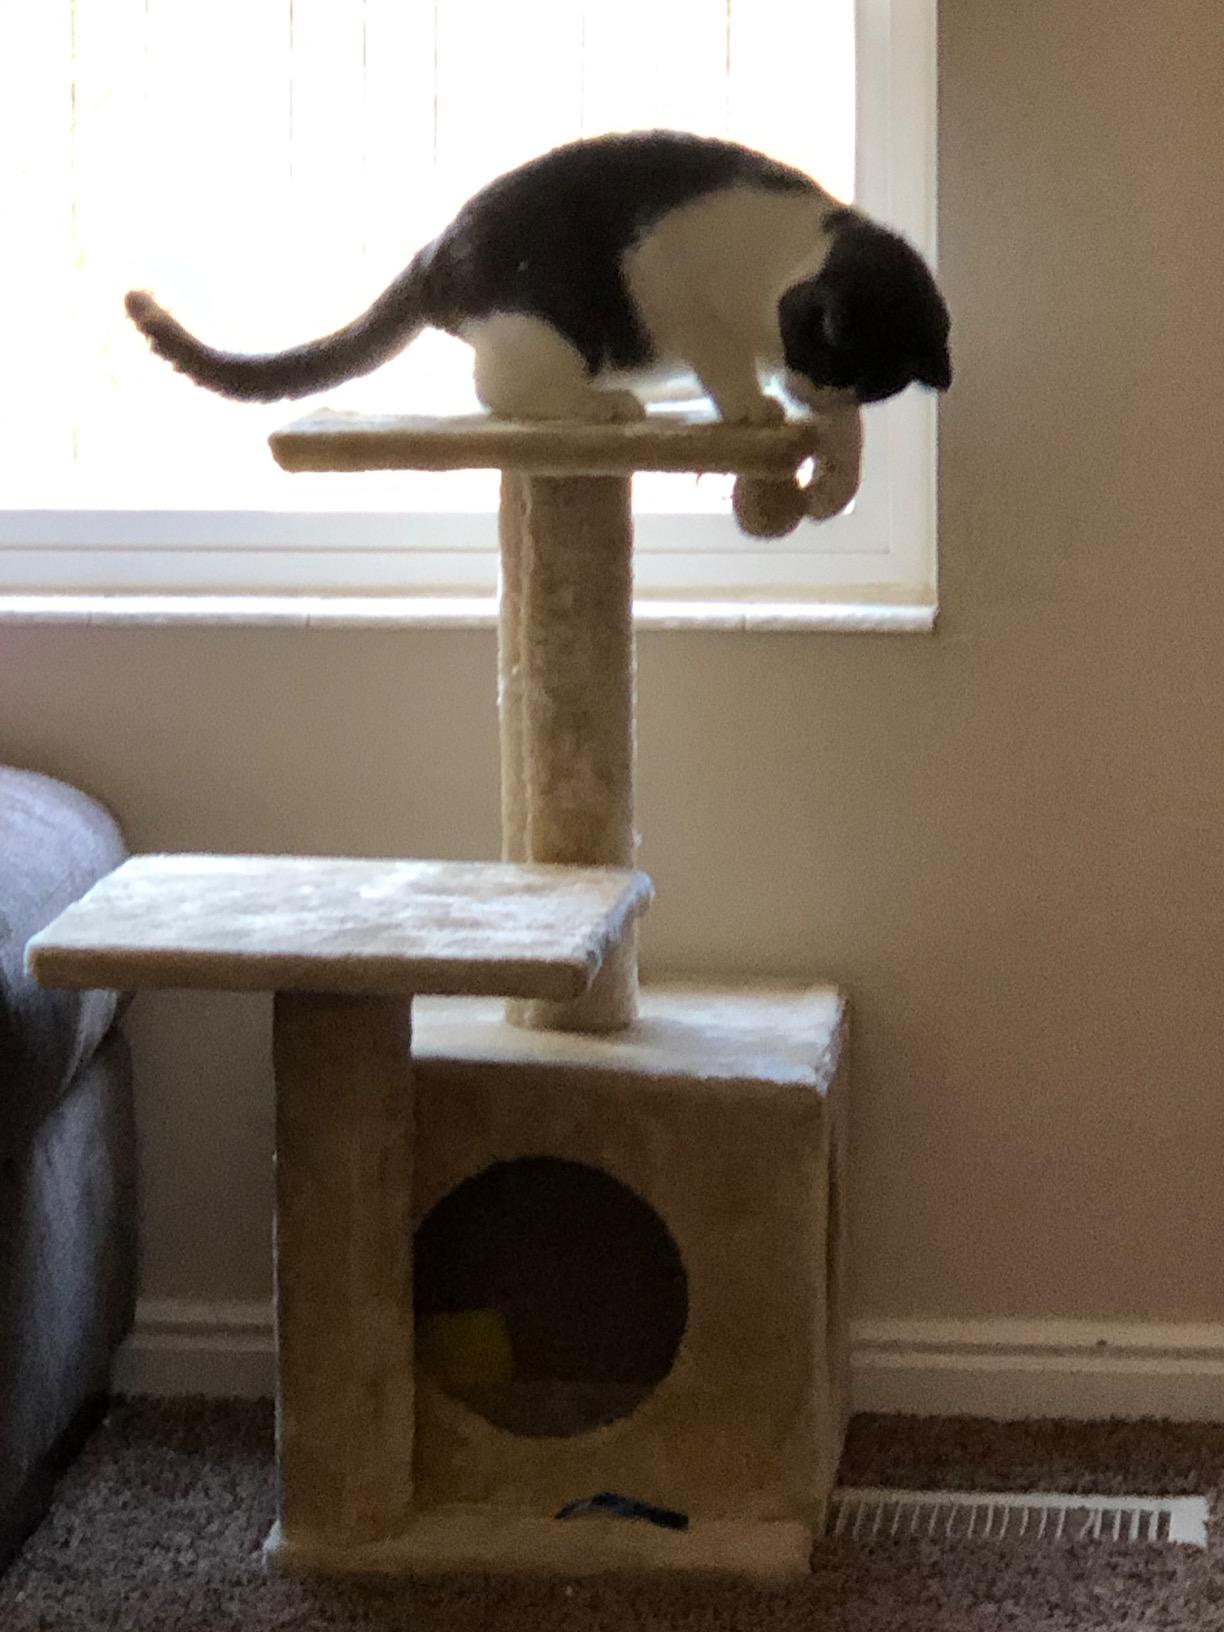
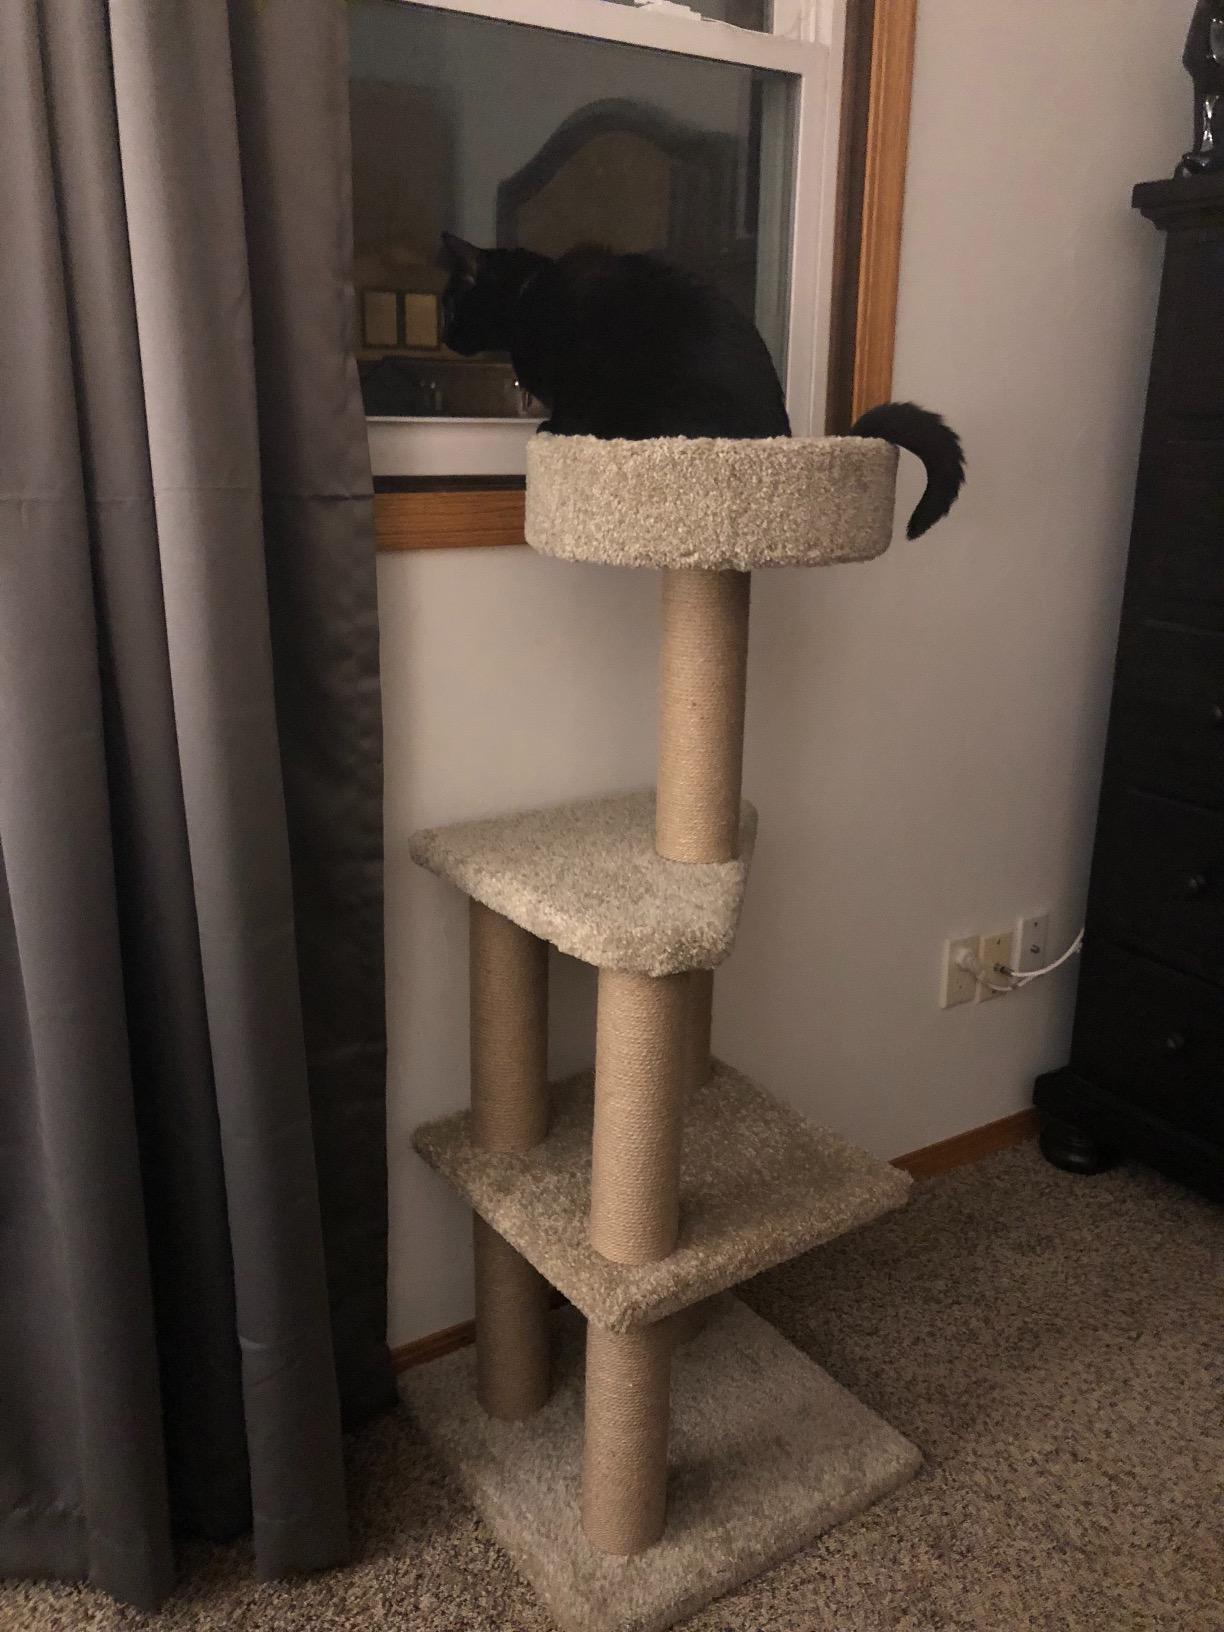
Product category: items_cat tree
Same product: no